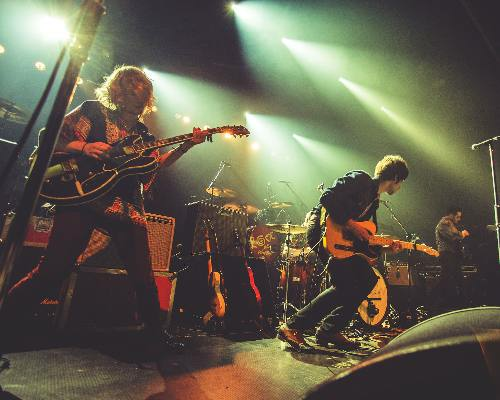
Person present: Yes